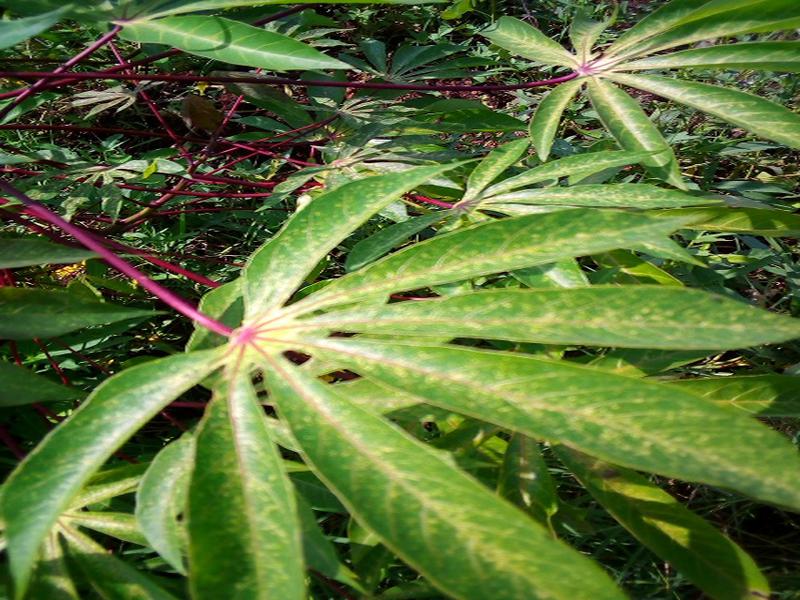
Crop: cassava
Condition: green_mottle